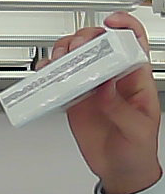
Product: dove_soap